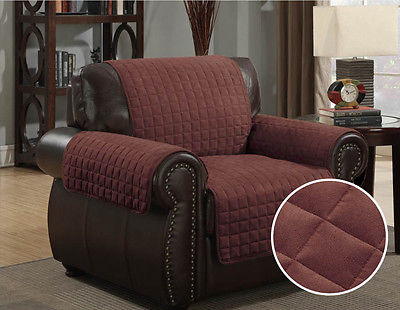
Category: sofa